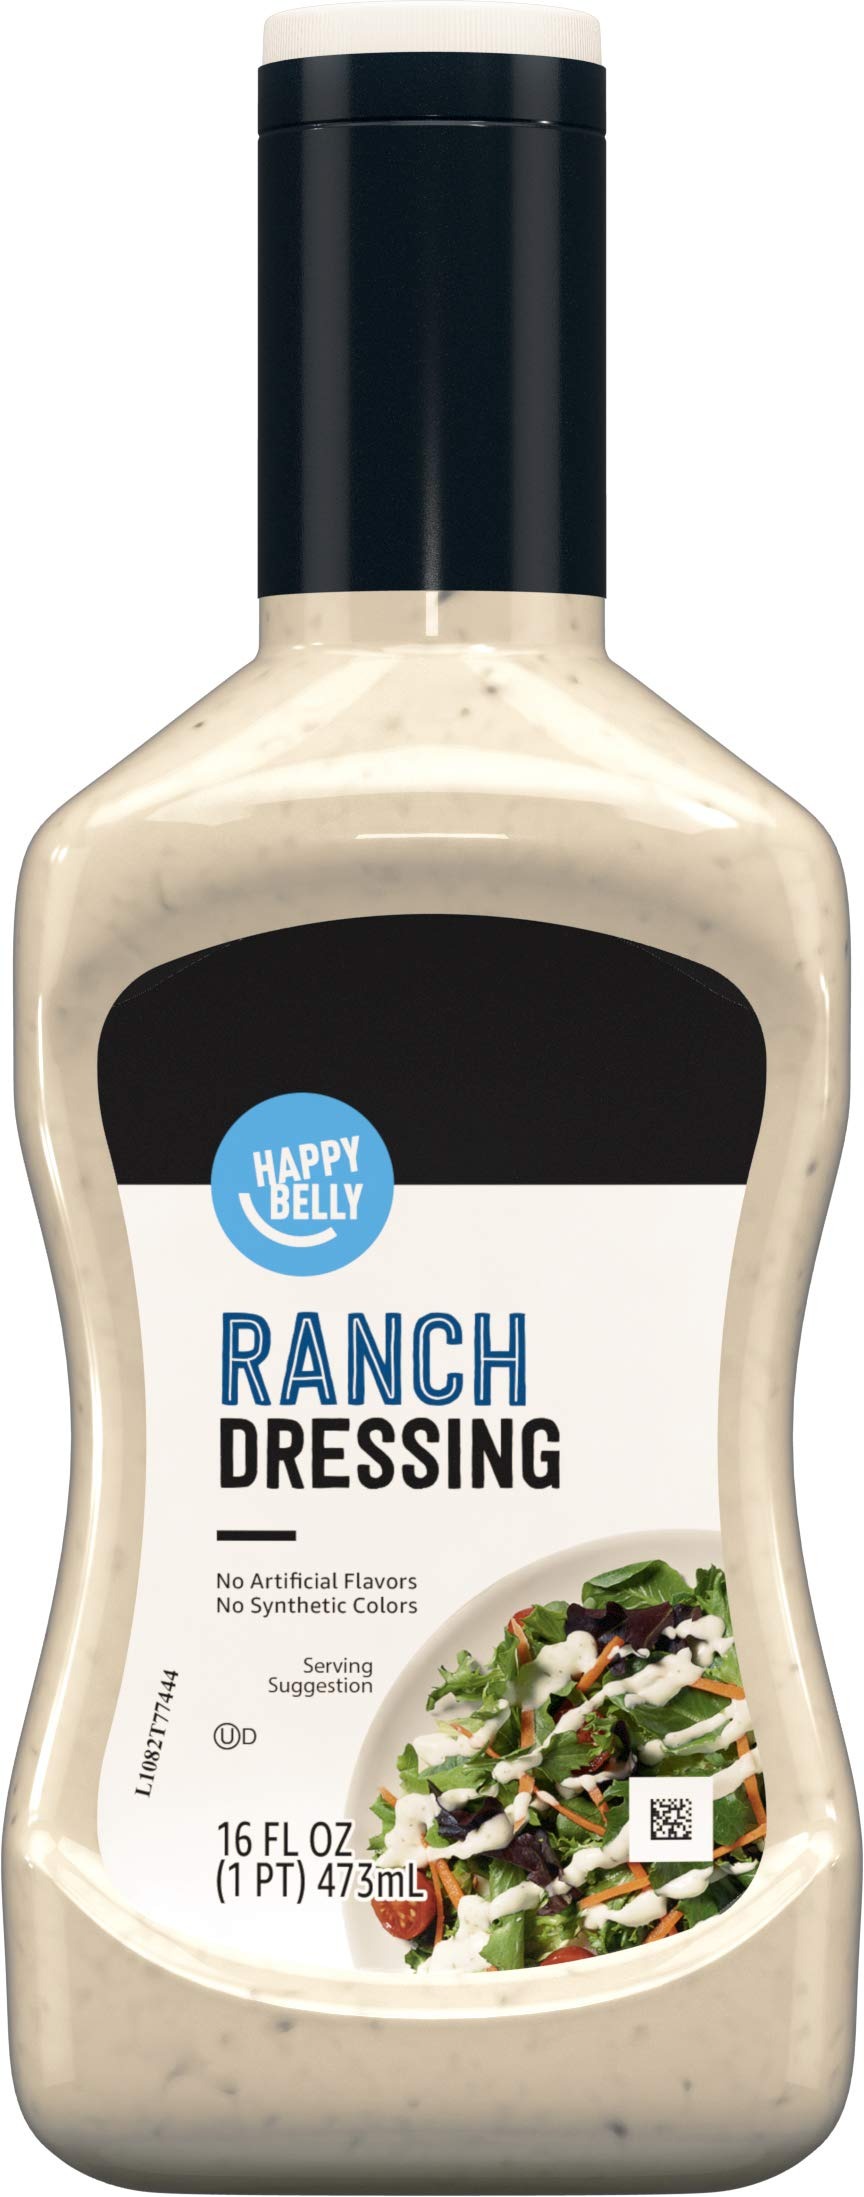
Item Name: Amazon Brand - Happy Belly Ranch Dressing, 16 fl oz
Bullet Point 1: 1 PET bottle - 16 fl oz of Ranch dressing
Bullet Point 2: Kosher
Bullet Point 3: No artificial flavors
Bullet Point 4: An Amazon Brand
Value: 16.0
Unit: Fl Oz

Price: 2.38